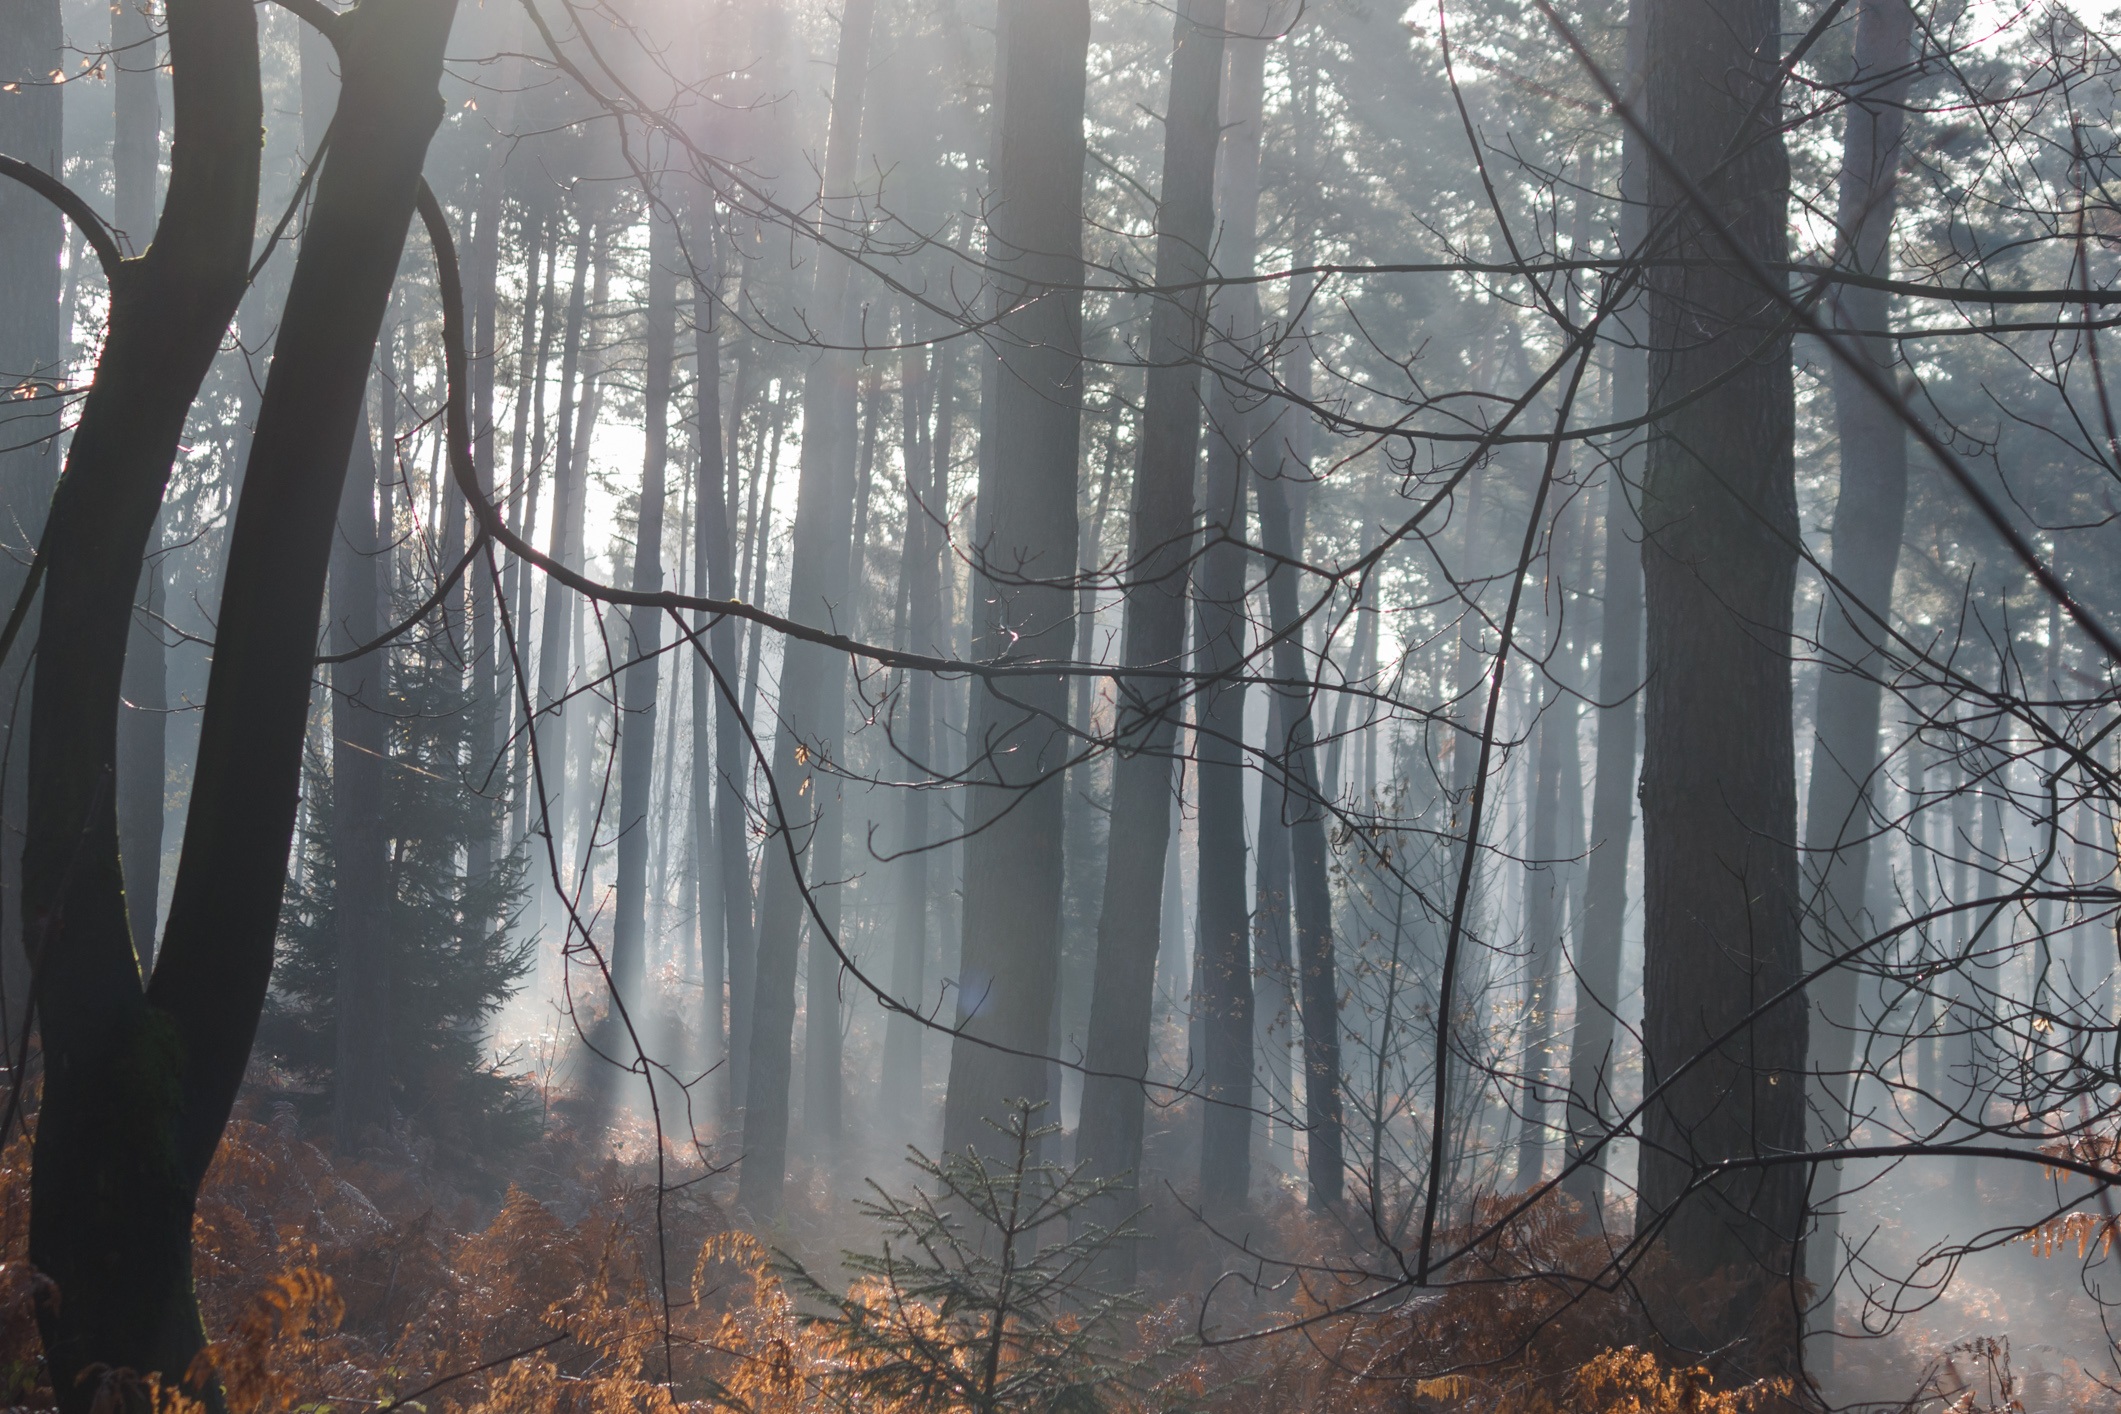
tree, nature, forest, branch, winter, fog, mist, sunlight, morning, leaf, reflection, autumn, weather, season, trees, leaves, woodland, habitat, morgenstimmung, glade, colourless, natural environment, atmospheric phenomenon, woody plant